Roberto Flores Bermúdez

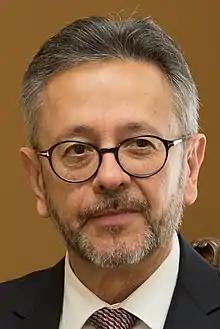
Portrait of Roberto Flores Bermúdez

Roberto Flores Bermúdez is a Honduran diplomat and politician, and the current Foreign Minister in Roberto Micheletti's interim government. He was previously the Foreign Minister in 1992 - 2002, and has twice been Honduras' Ambassador to the United States.